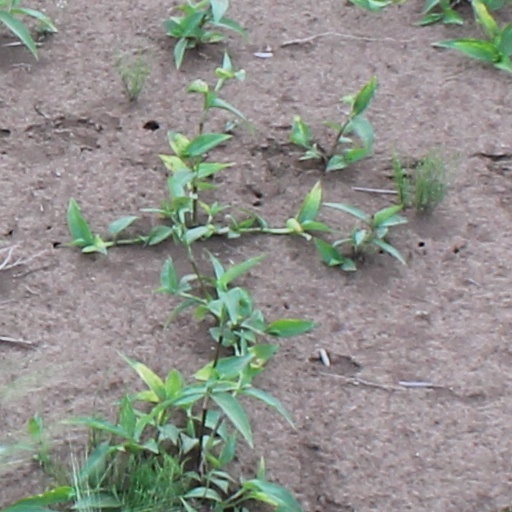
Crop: wheat